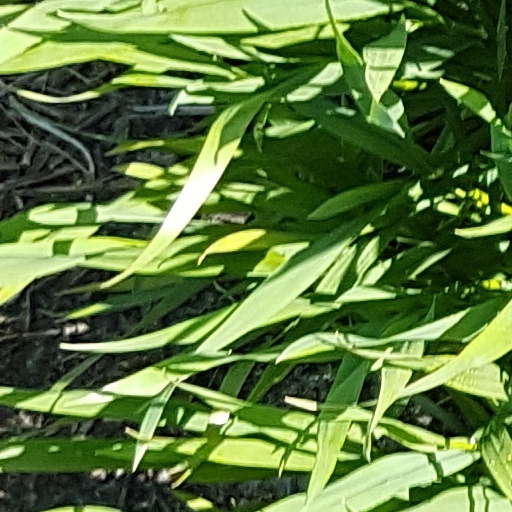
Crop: wheat